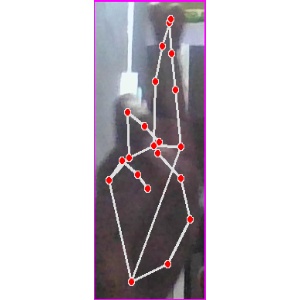
अक्षर: र